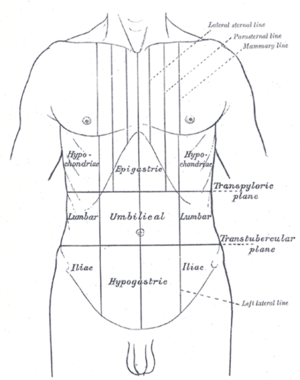
L’abdomen est une partie du corps humain ou du corps d'un animal. Chez l'être humain, il est également appelé ventre.